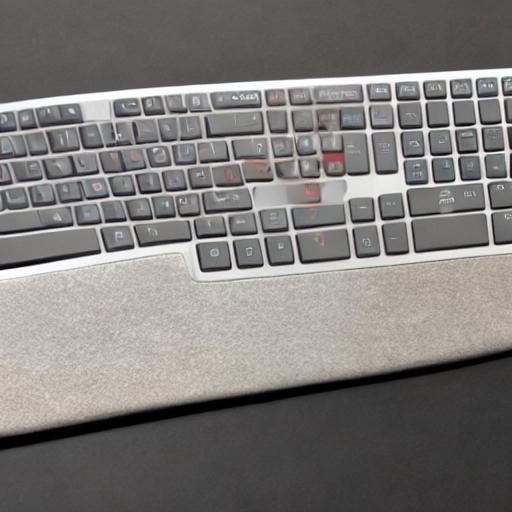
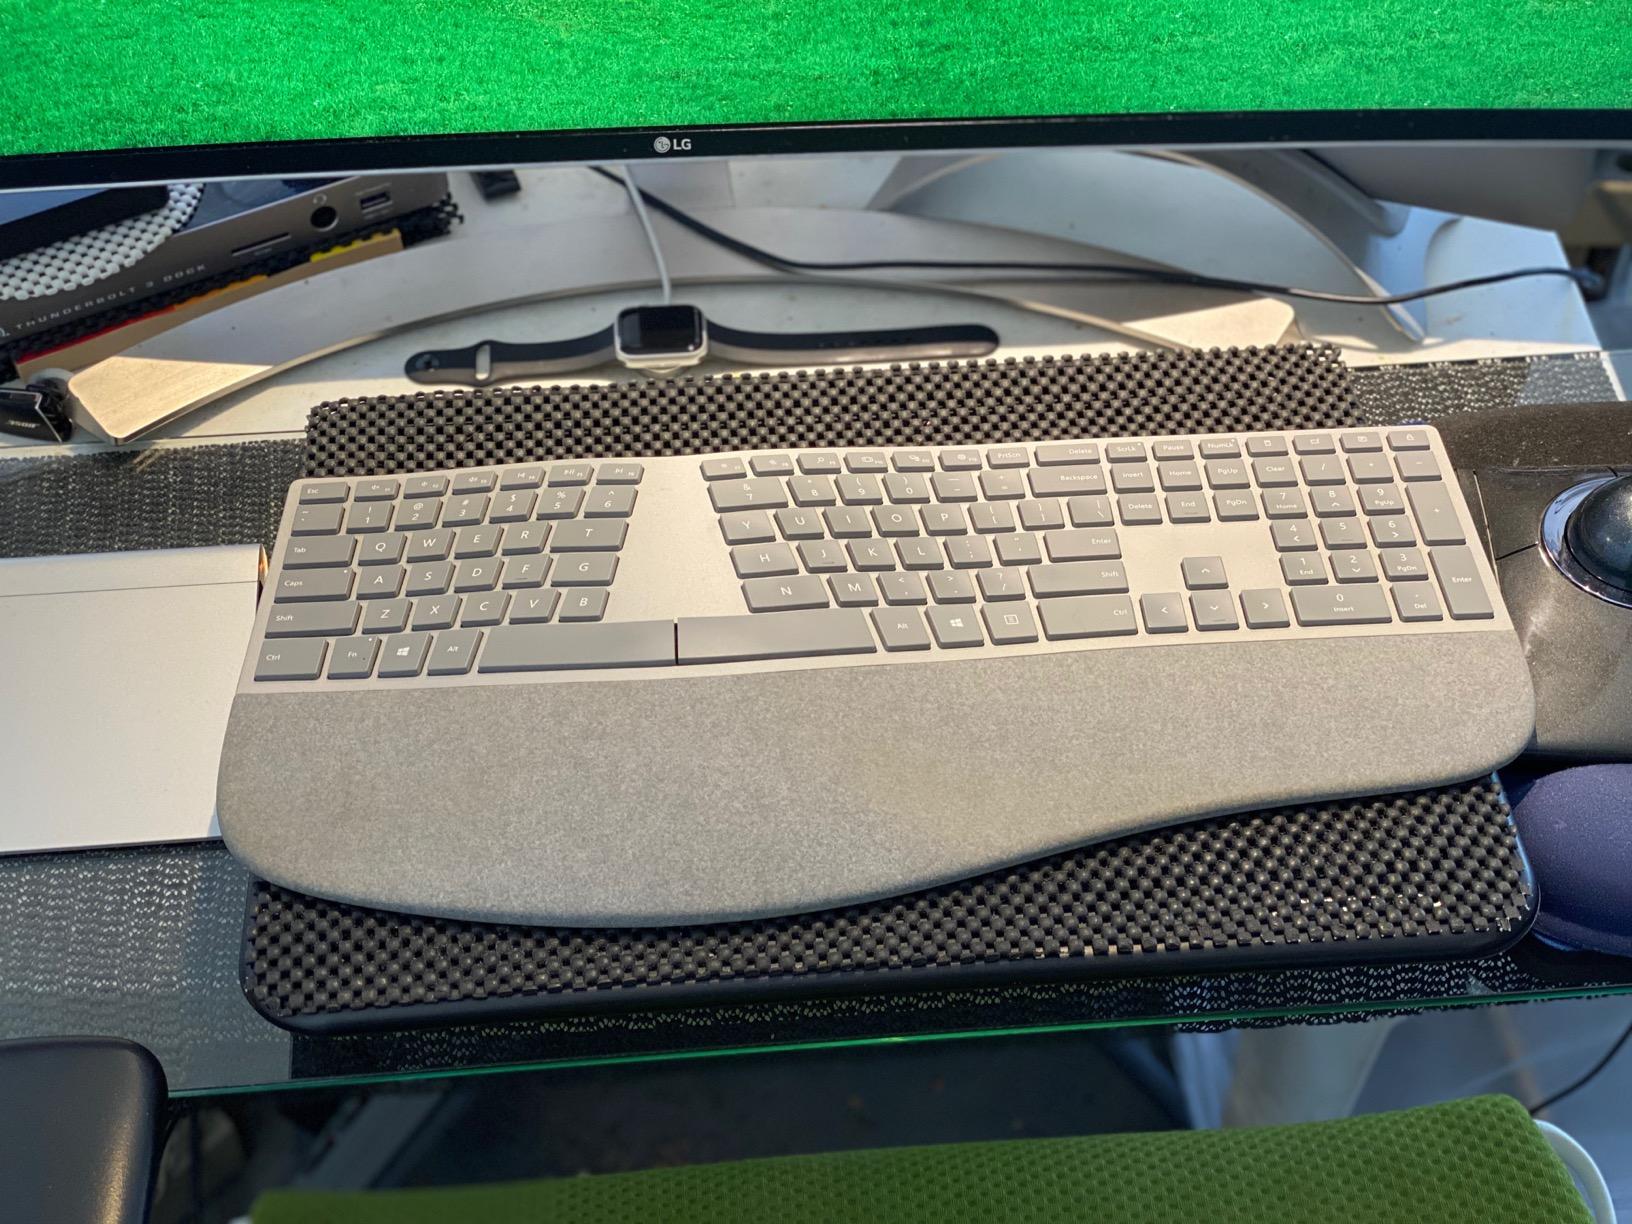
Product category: keyboard
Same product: no